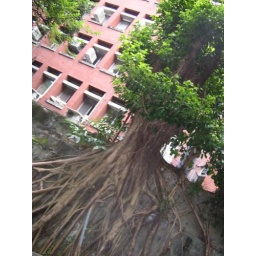
crazy tree growing in the concrete wall near Shida